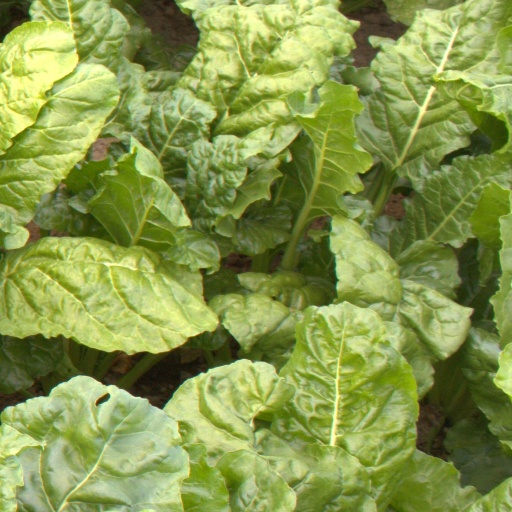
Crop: sugar beet